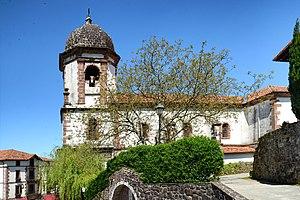
Zugarramurdi est un village et une municipalité de la Communauté forale de Navarre, au nord de l'Espagne.